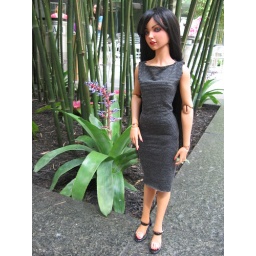
Irena admiring bromeliads in the simple dress I made her out of a Uniqlo shirt I never wore.